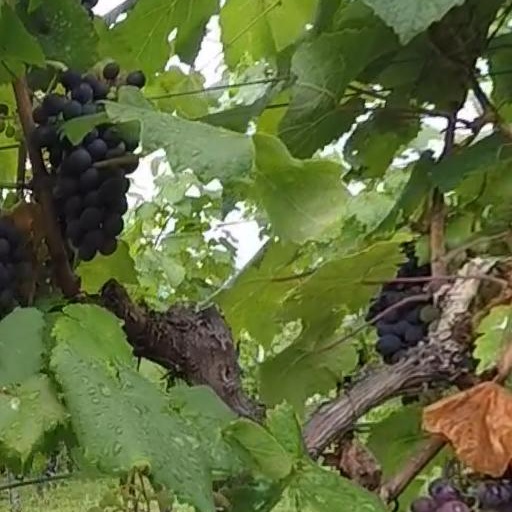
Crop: grape